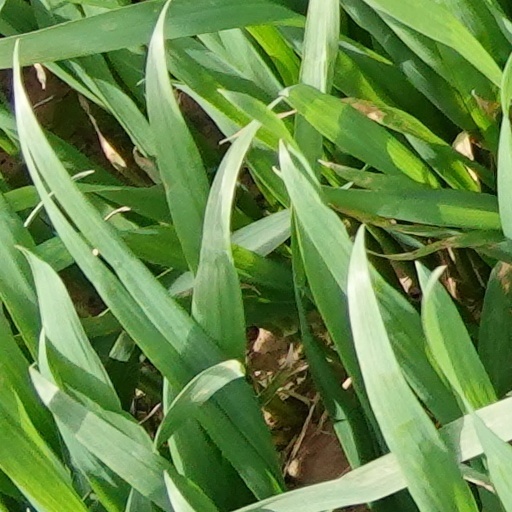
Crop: wheat